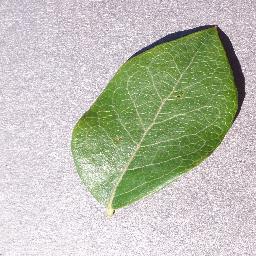
Label: Blueberry___healthy